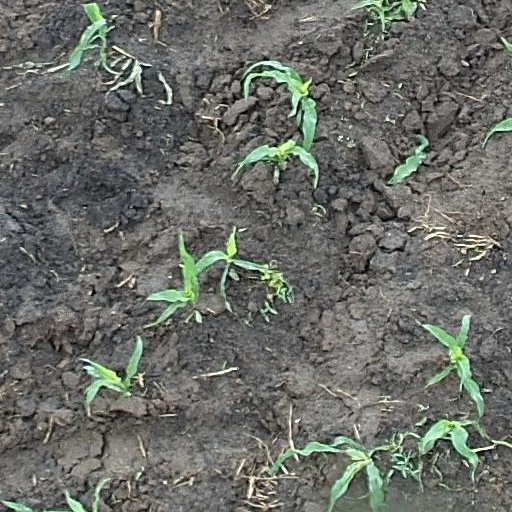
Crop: maize; corn